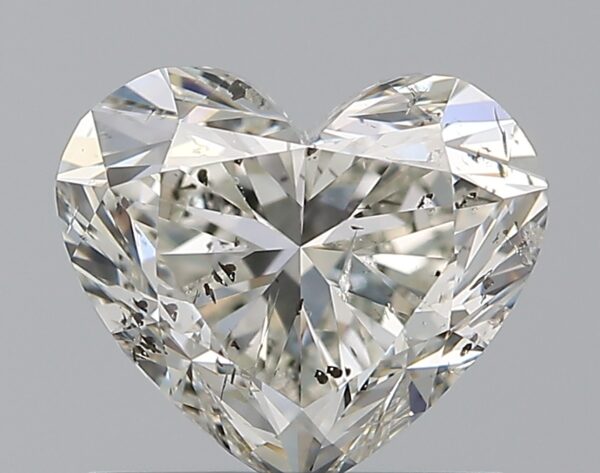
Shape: heart
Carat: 1
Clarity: SI2
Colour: H
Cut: EX
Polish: EX
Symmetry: EX
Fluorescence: VSL
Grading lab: IGI
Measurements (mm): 5.95 x 6.89 x 4.03